Sébastien Foucan

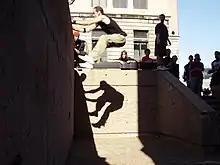
A "saut de bras"

Foucan attributed the name free running to Guillaume Pelletier, who he had worked with at the time of "Jump London". The word "freerunning" was coined during the filming of "Jump London" to present Parkour to the English-speaking world. Since then it has come to represent Foucan's methodology, which focuses on innovation and expression rather than Parkour's speed and efficiency.